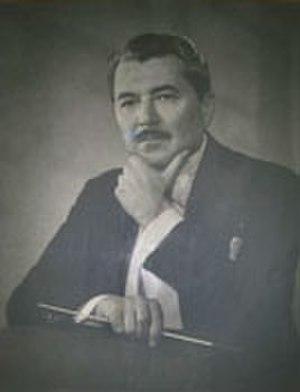
Leo Arnaud ou Léo Arnaud était un compositeur américain d'origine française, né au Couzon-au-Mont-d'Or le 24 juillet 1904 et mort à Hamptonville, Caroline du Nord, États-Unis le 26 avril 1991.